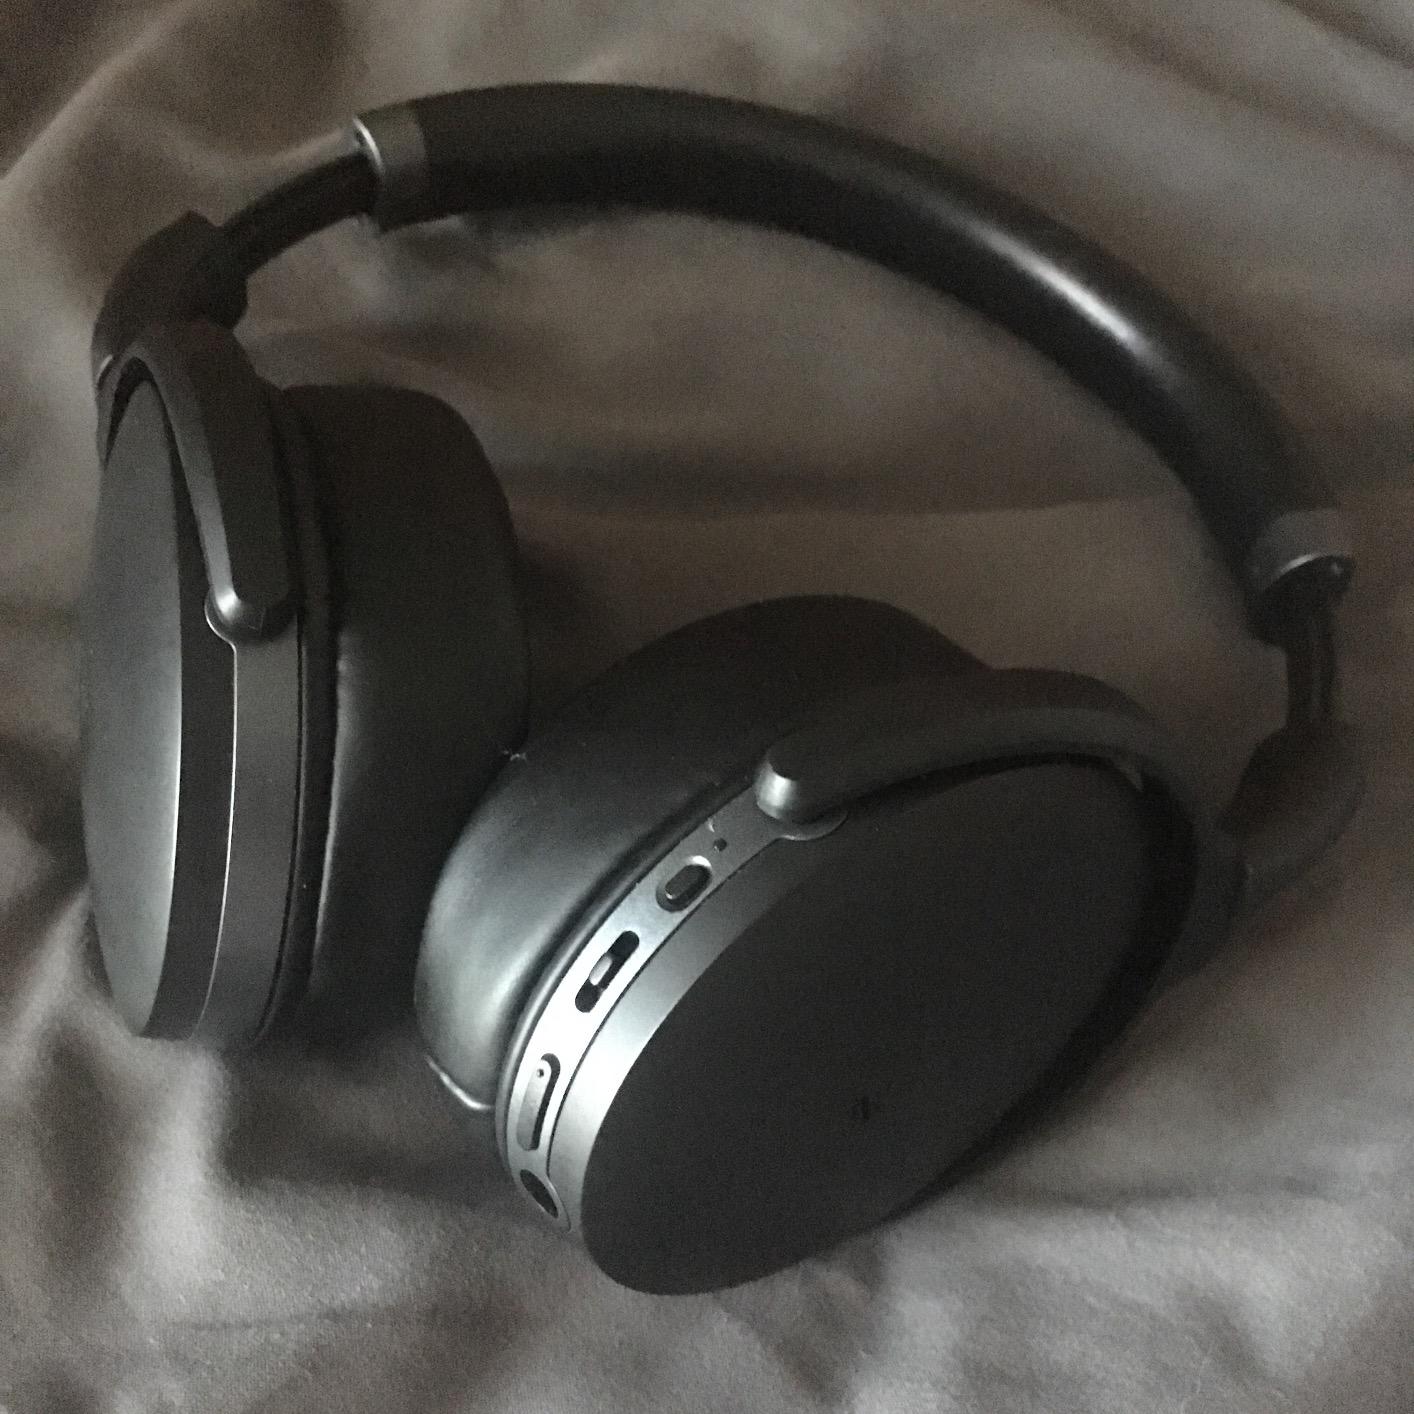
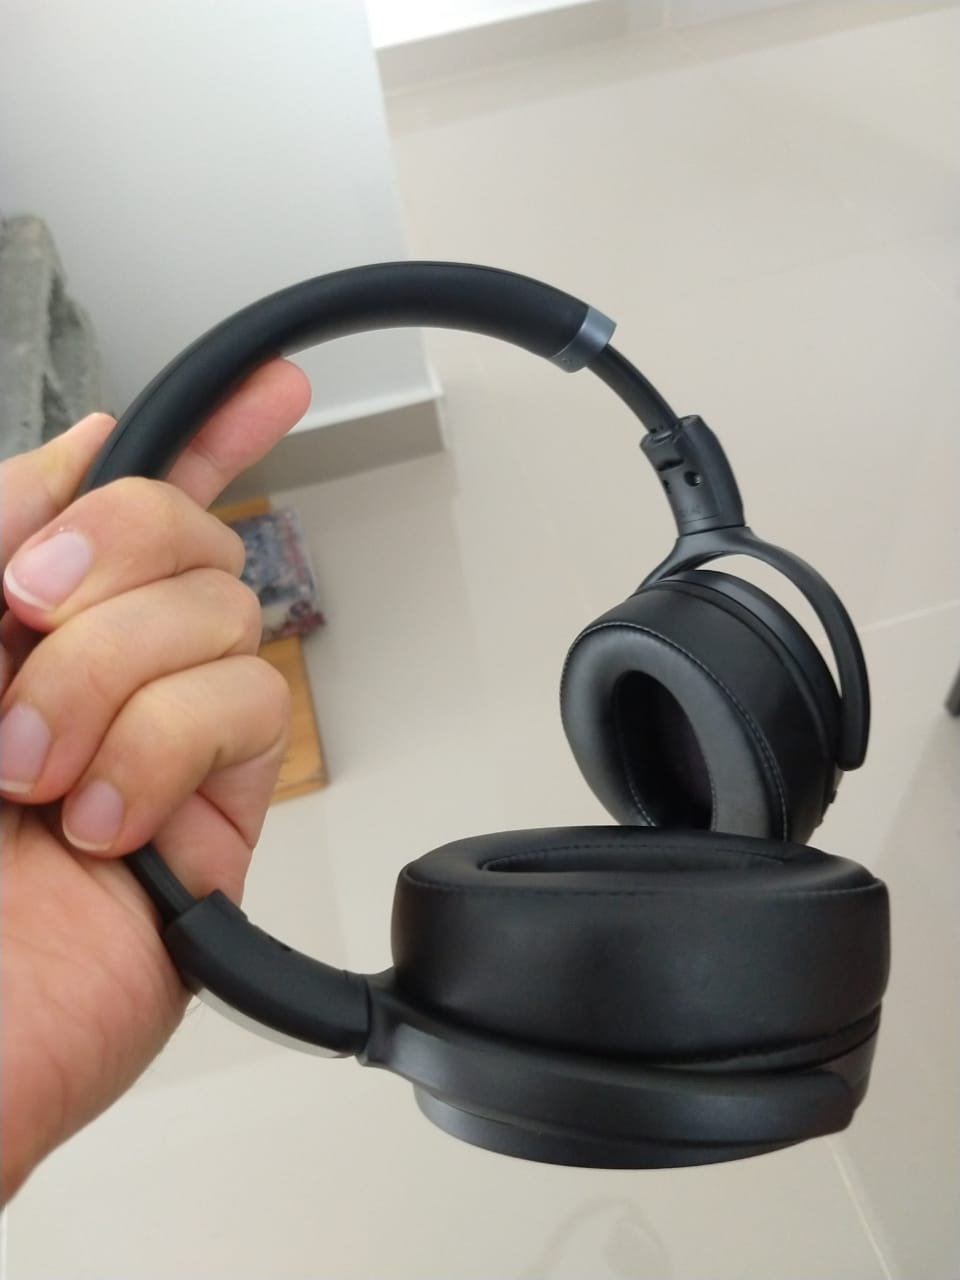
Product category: headphones
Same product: yes